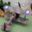
Label: airplane